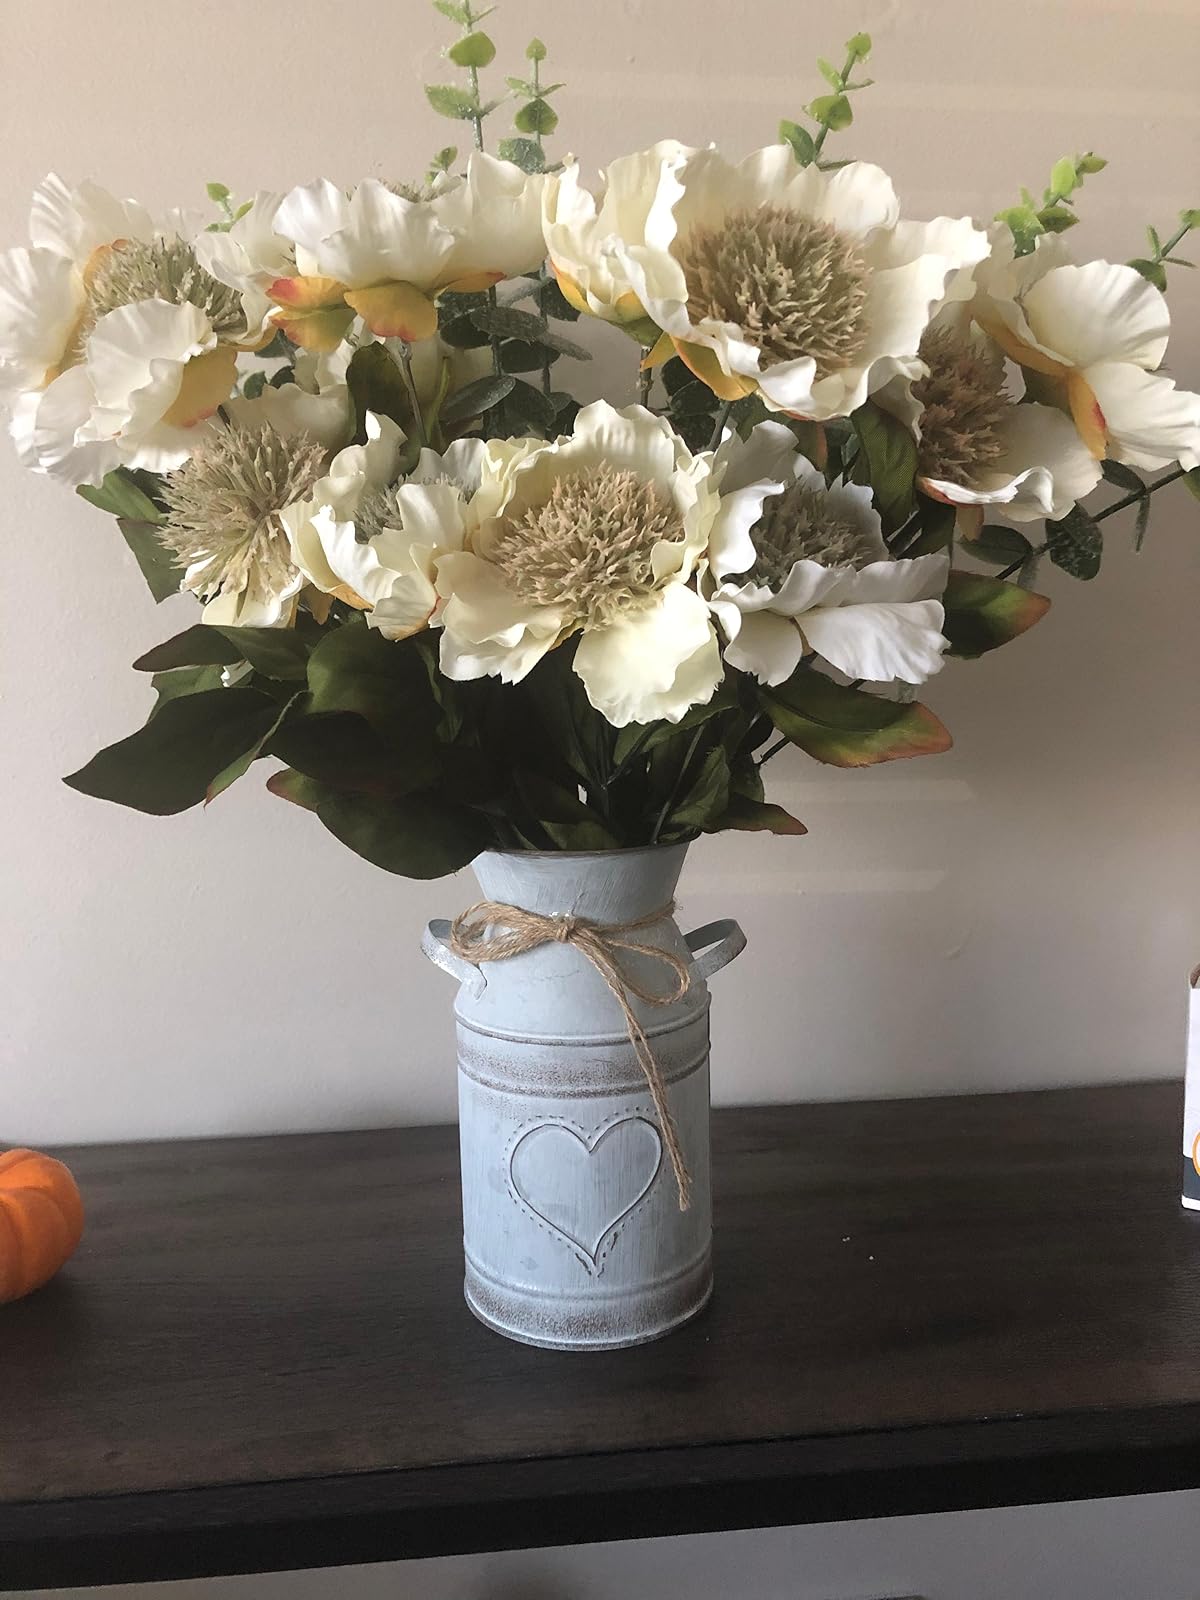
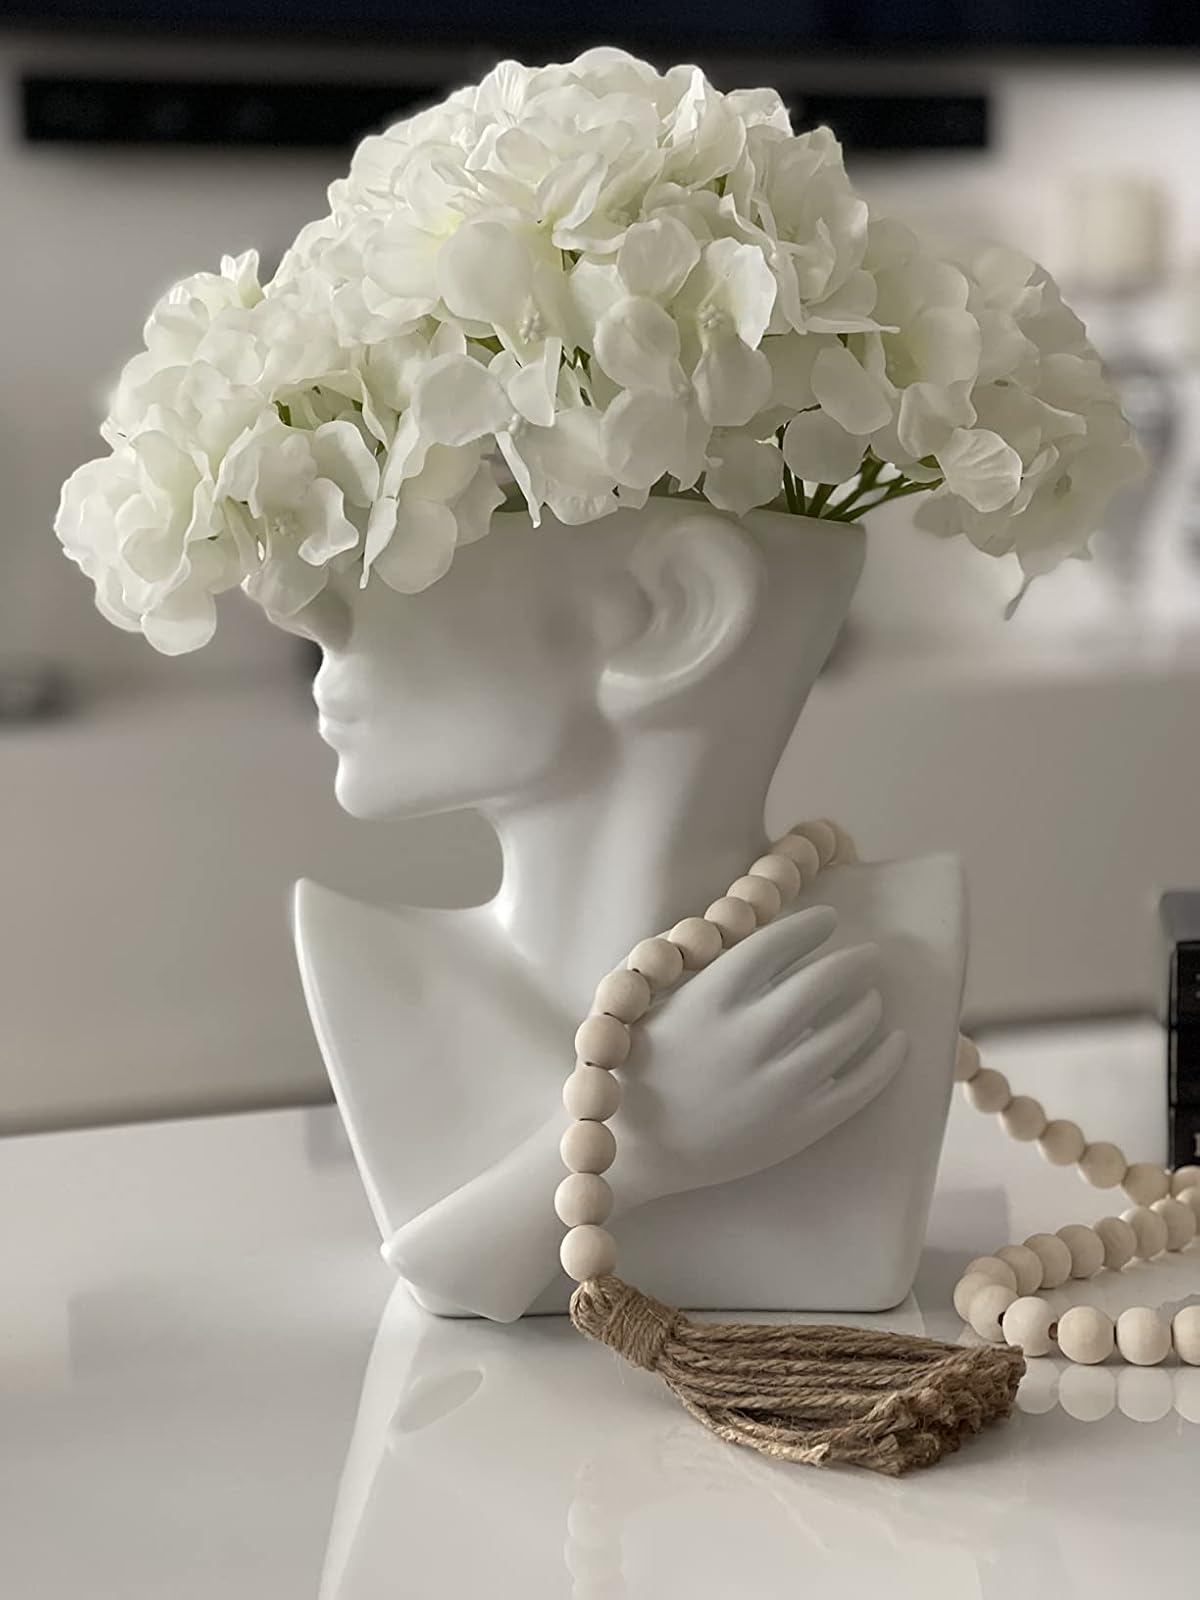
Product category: vase
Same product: no